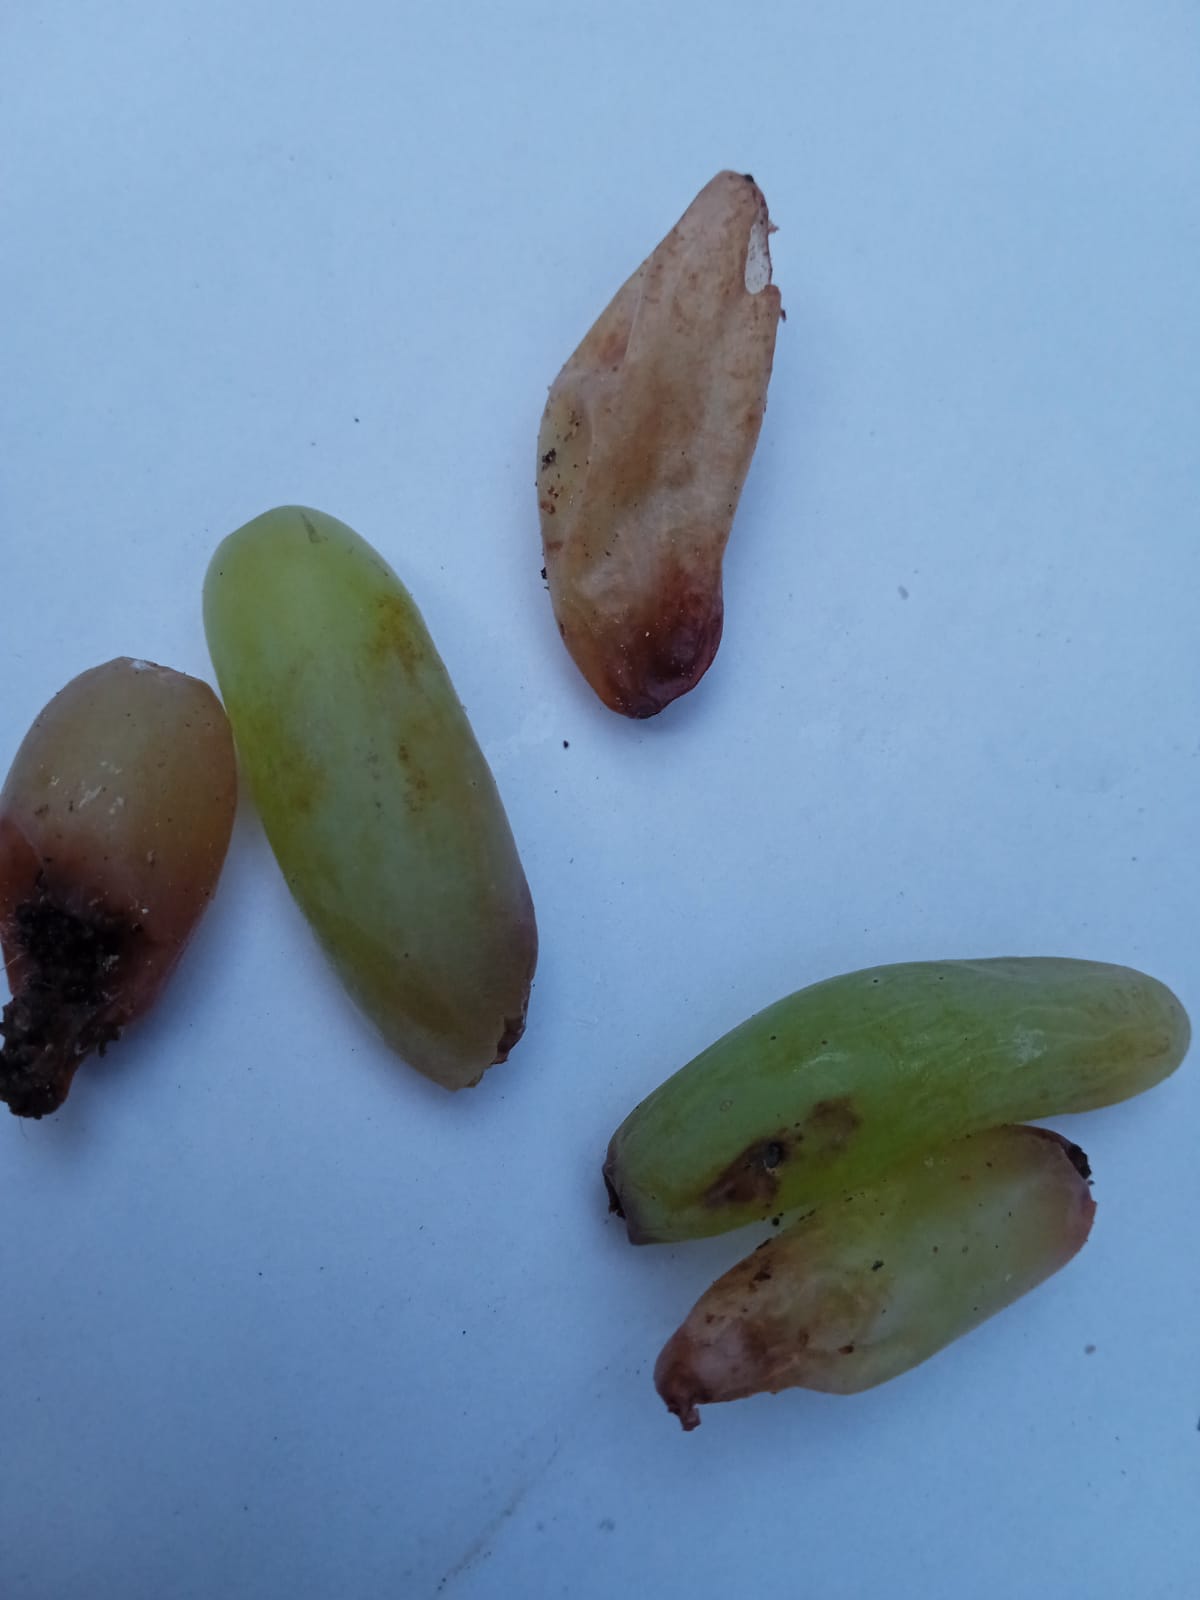
Fruit: grape
Condition: rotten